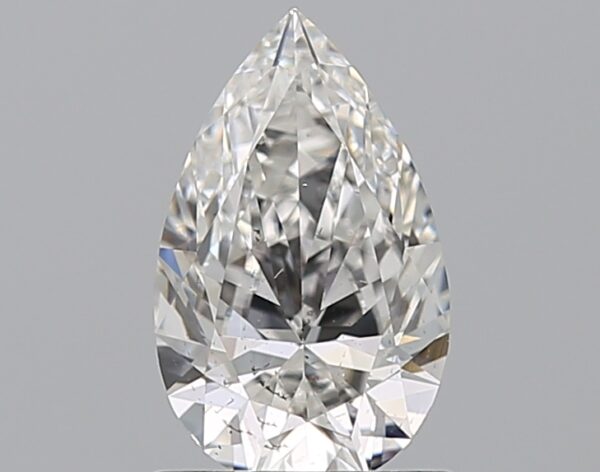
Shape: pear
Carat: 0.8
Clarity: SI1
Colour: E
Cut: EX
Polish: EX
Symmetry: VG
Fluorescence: F
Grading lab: GIA
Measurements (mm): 8.44 x 5.18 x 3.11